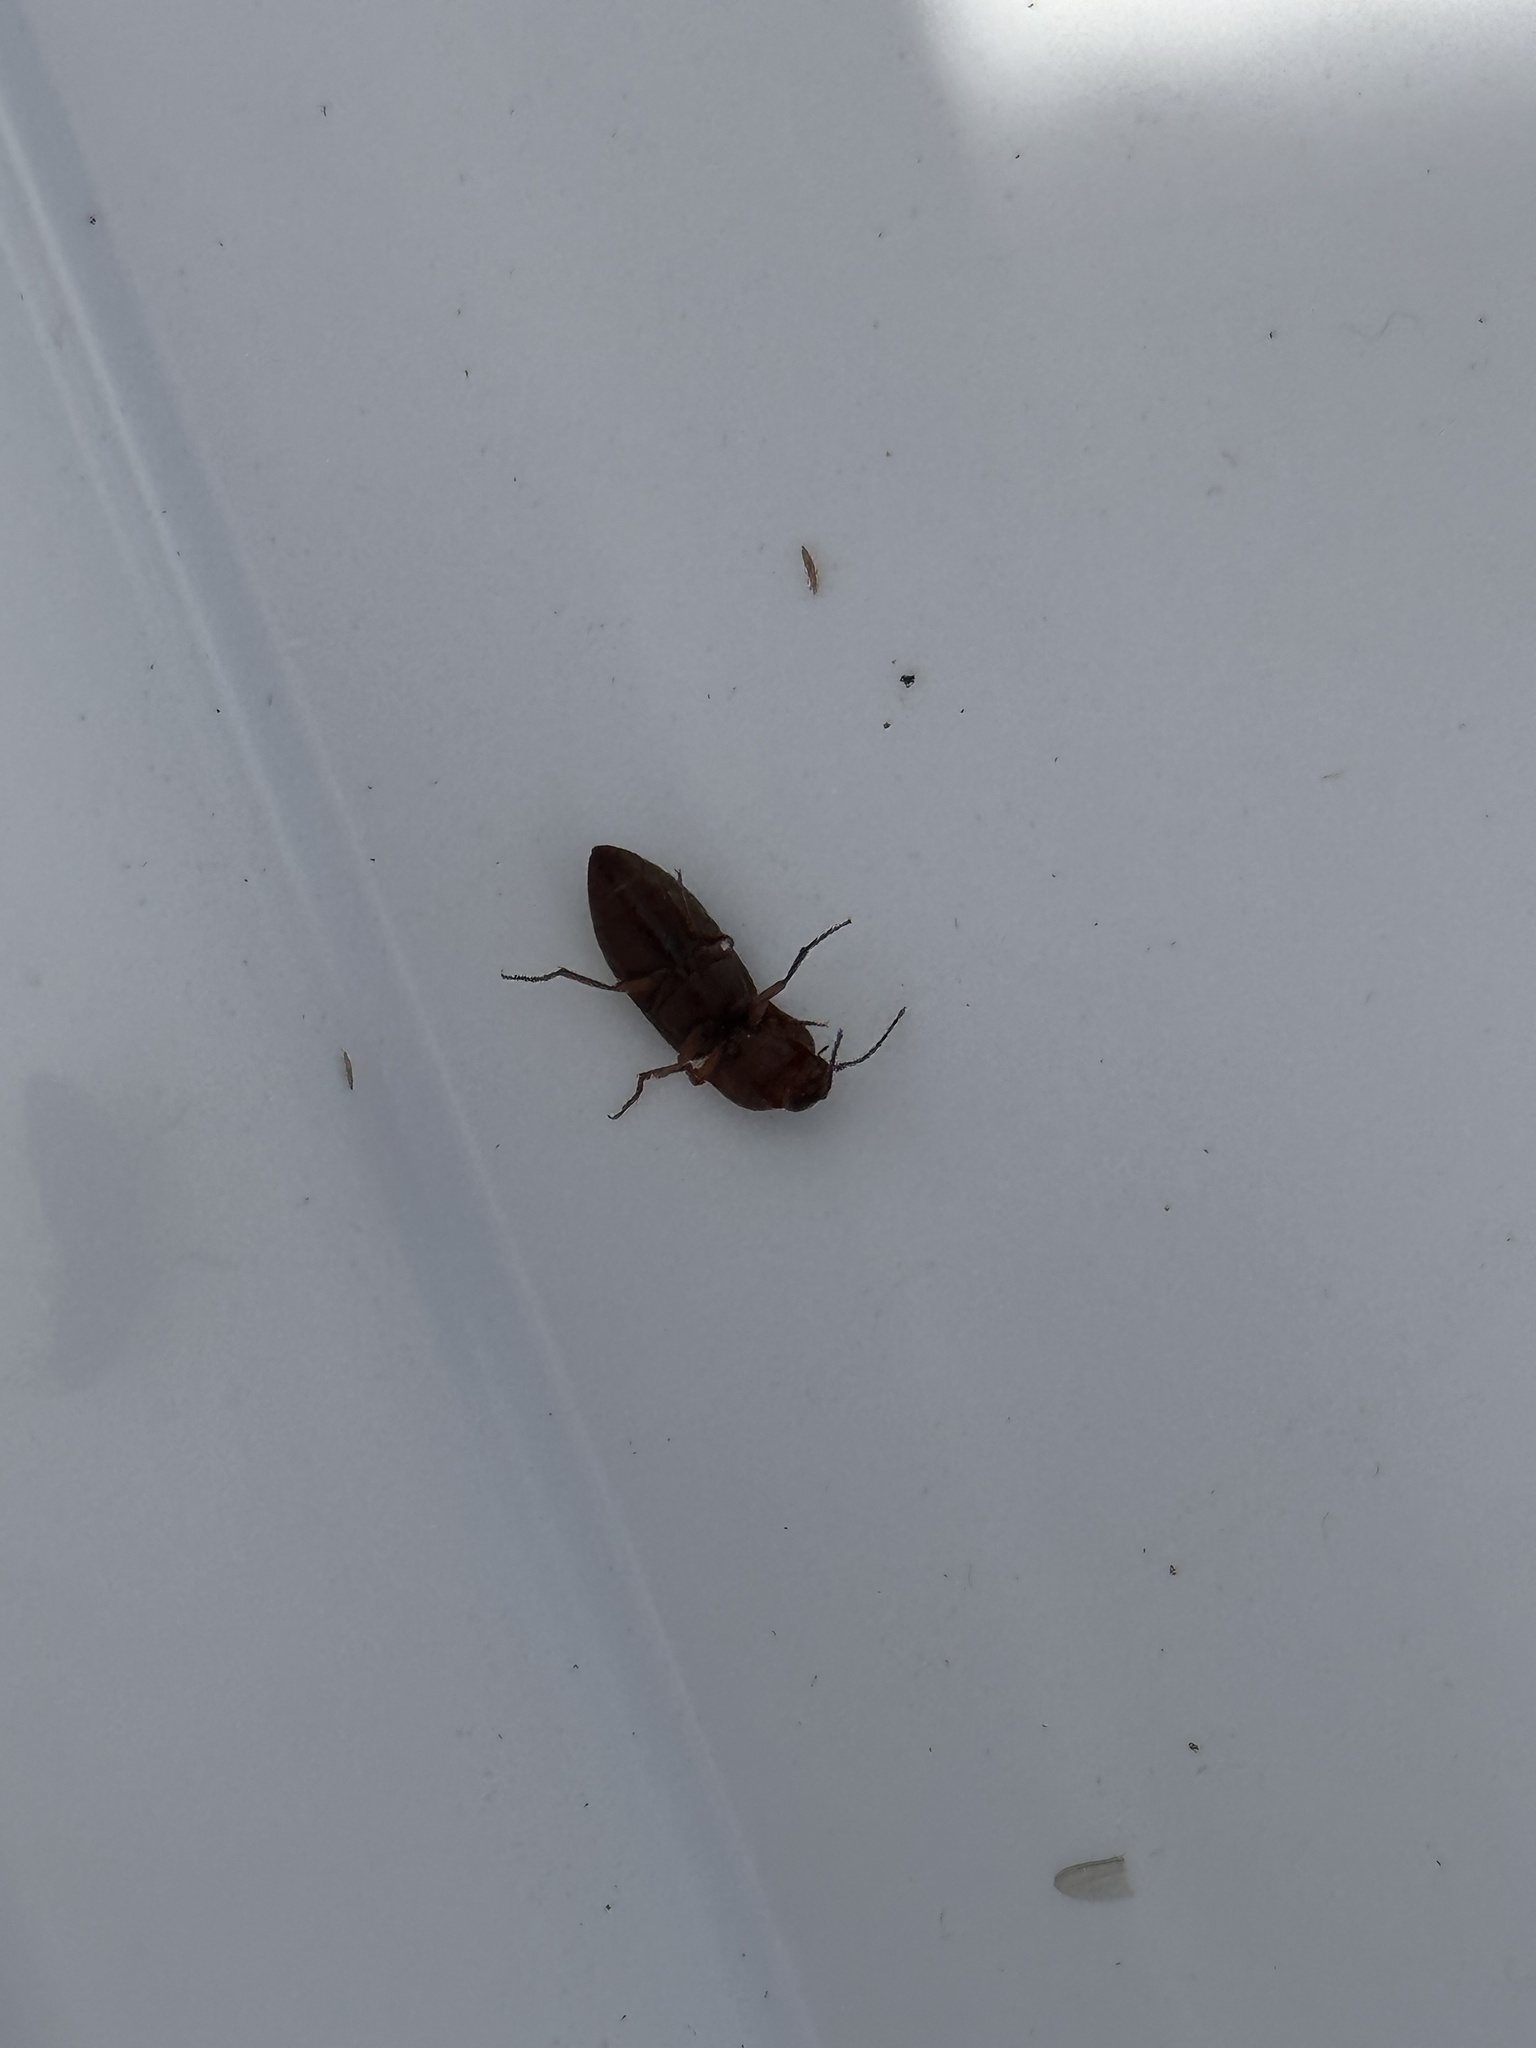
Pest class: clickbeetles_wireworms